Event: Nepal Earthquake
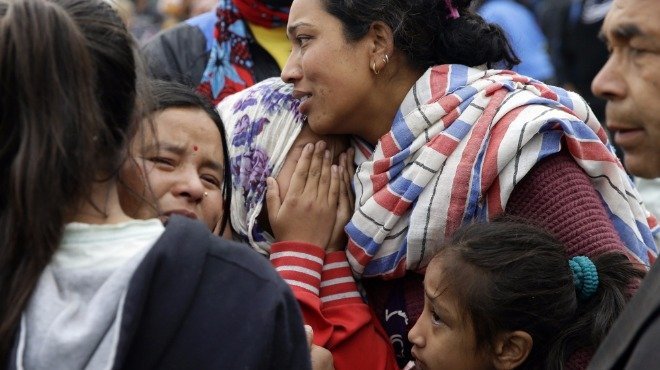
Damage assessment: no_damage